UD Trucks

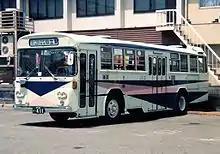
U31L

In 1960, Nissan Motor Co., Ltd. acquired Minsei Diesel, and was renamed Nissan Diesel Motor Co., Ltd. Forward-control trucks and truck tractors were also introduced. In 1963, there was the initial production of compact 4-cycle 40 kW (55PS) SD20 and 44 kW (60PS) SD22 diesel engines. 70 to 80-ton crane-carrier truck series were also introduced to the line-up. 1969 saw the introduction of 4-cycle 136 kW (185PS) PD6 and 99 kW (135 PS) ND6 diesel engines for heavy-duty vehicles. Diesel products were sold in Japan at a separate dealership sales channel called "Nissan Diesel." In 1969, the 780-series replaced the 680-series bonneted truck.